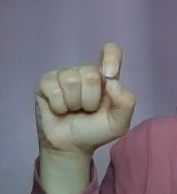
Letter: fa